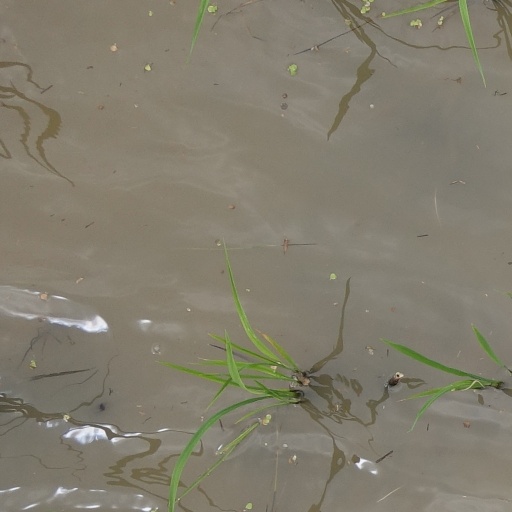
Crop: rice